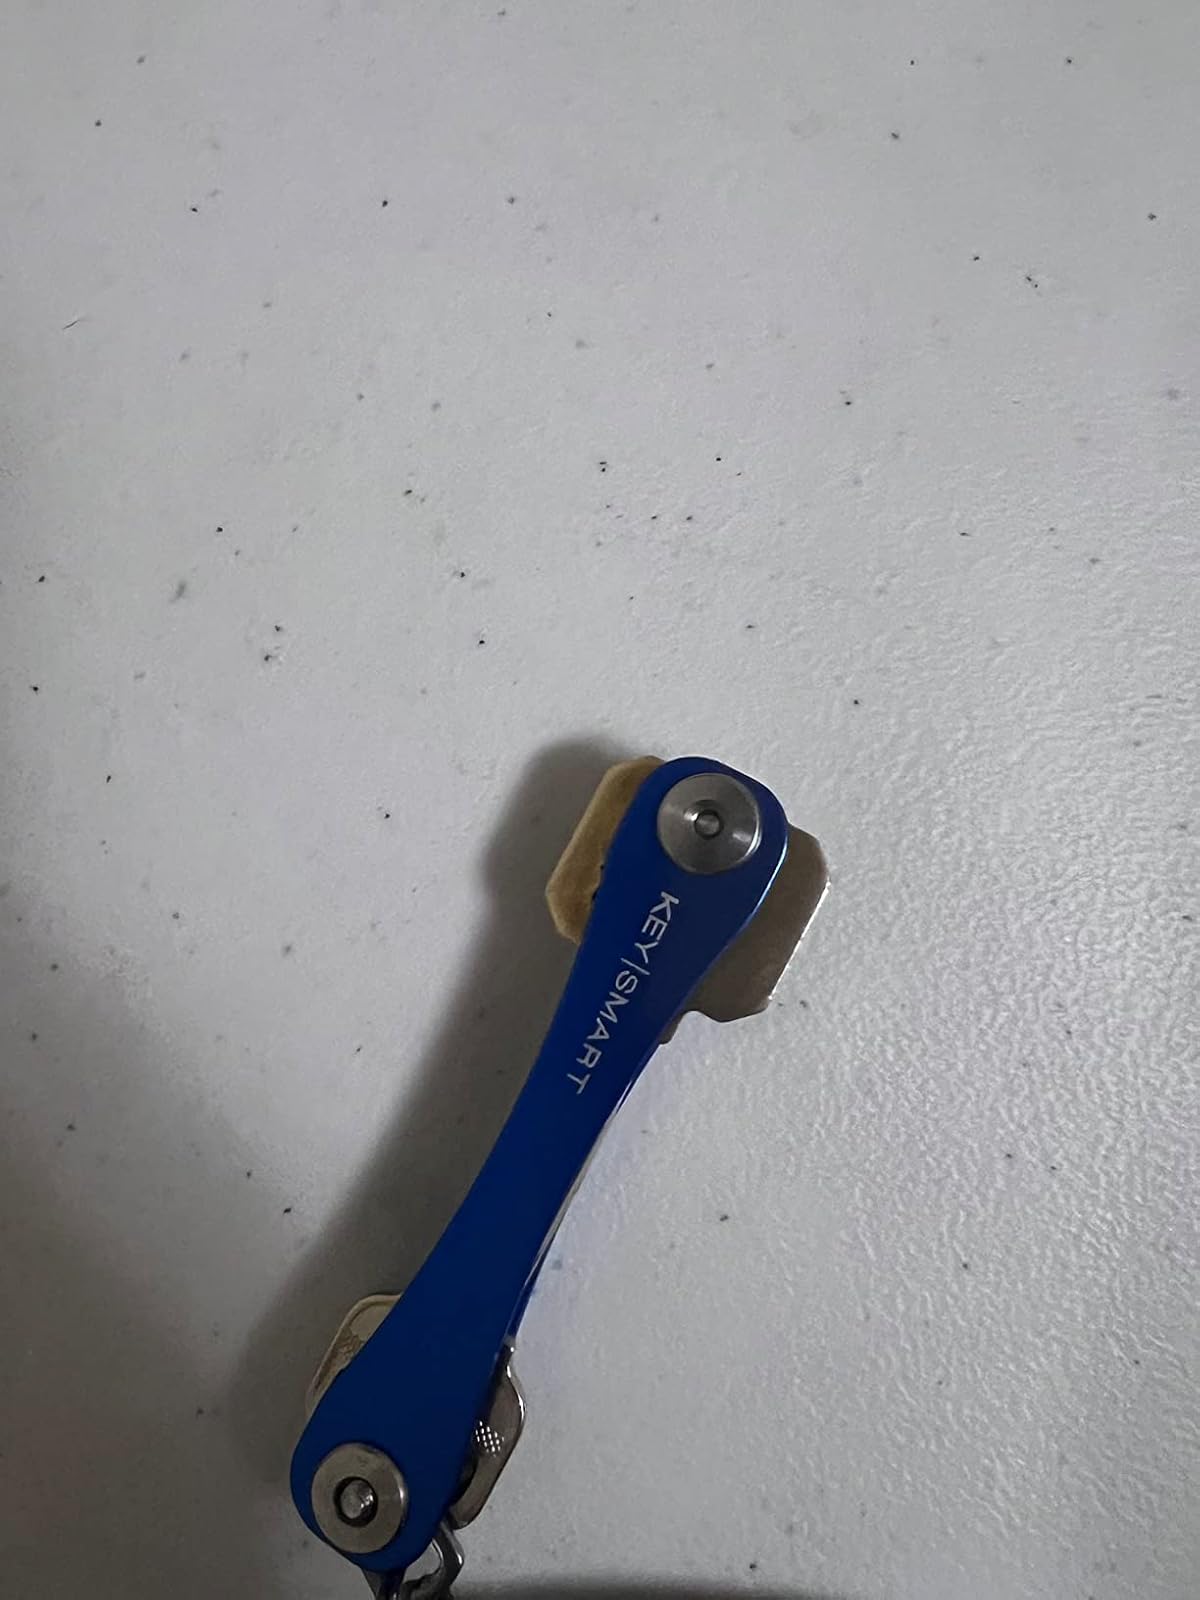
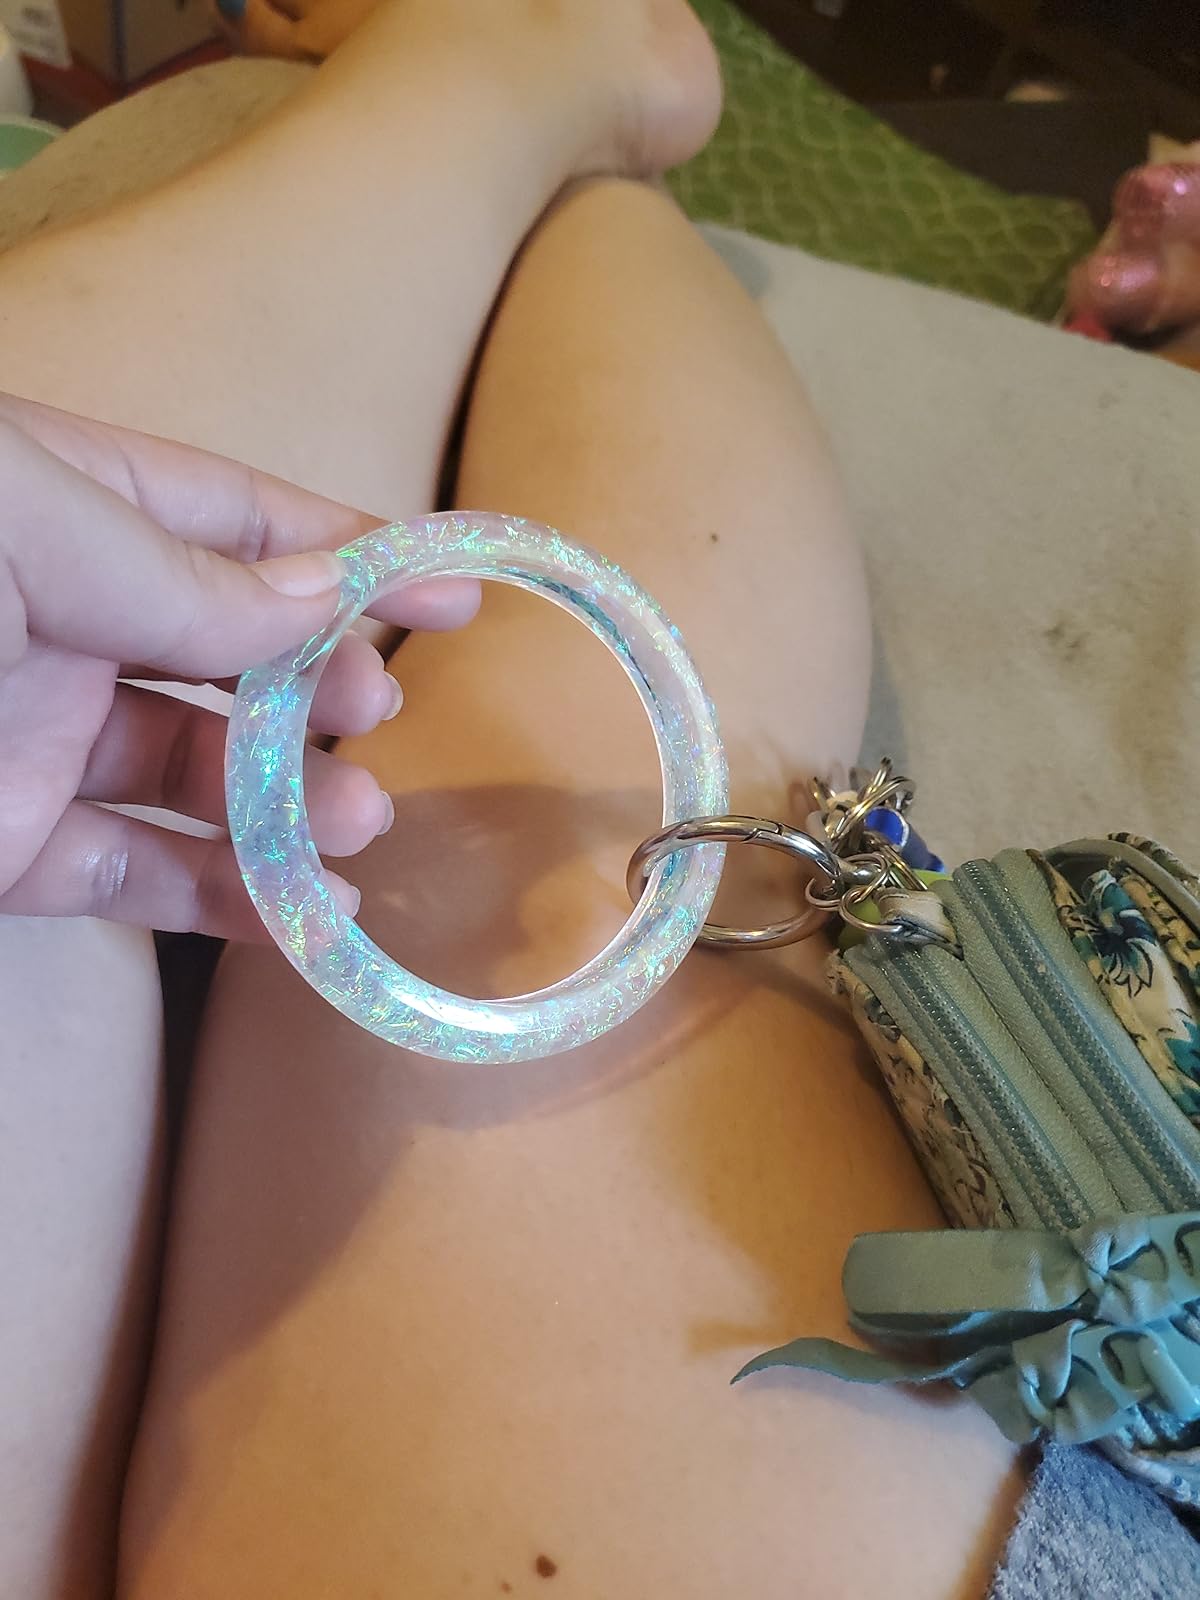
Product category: accessories_keychain
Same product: no